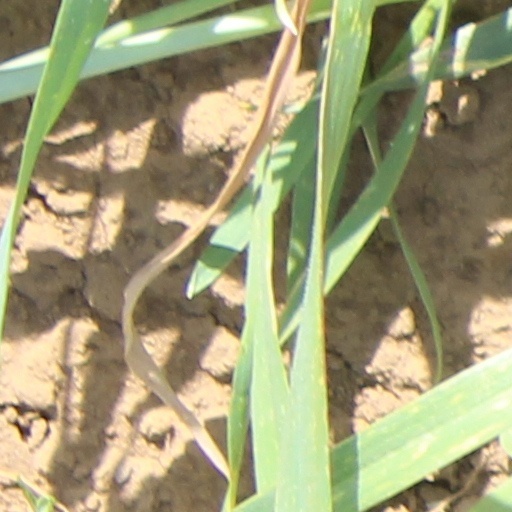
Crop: wheat